Rafz train crash

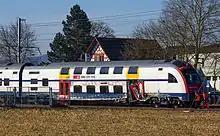
The S-Bahn train was formed by a Class 514 electric multiple unit 514 046-2.

The collision occurred as the Interregio train, which was running late, was passing through Ratz without stopping. The S-Bahn train was departing for and was involved in a side-long collision, with the Interregio train coming from behind the S-Bahn train. The express was partially derailed, but the couplings held and no carriages overturned. The S-Bahn train was operated by Class 514 electric multiple unit 514 046-2. The InterRegio train was hauled by Class 460 electric locomotive No. 460 087-0. The 49-year-old driver of the express was seriously injured. He was airlifted to hospital by helicopter. There were five other injuries requiring hospital treatment.